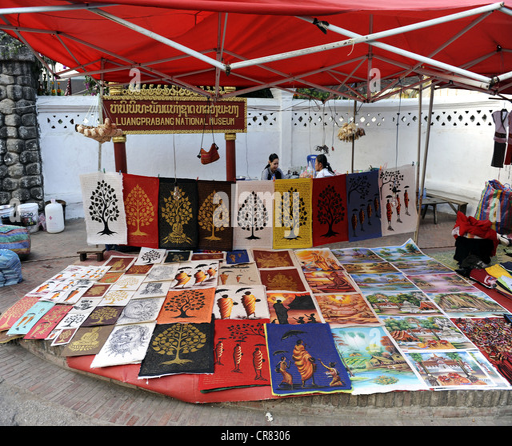
market stall with posters on the night market